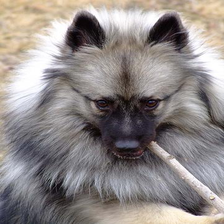
Species: dog
Breed: keeshond